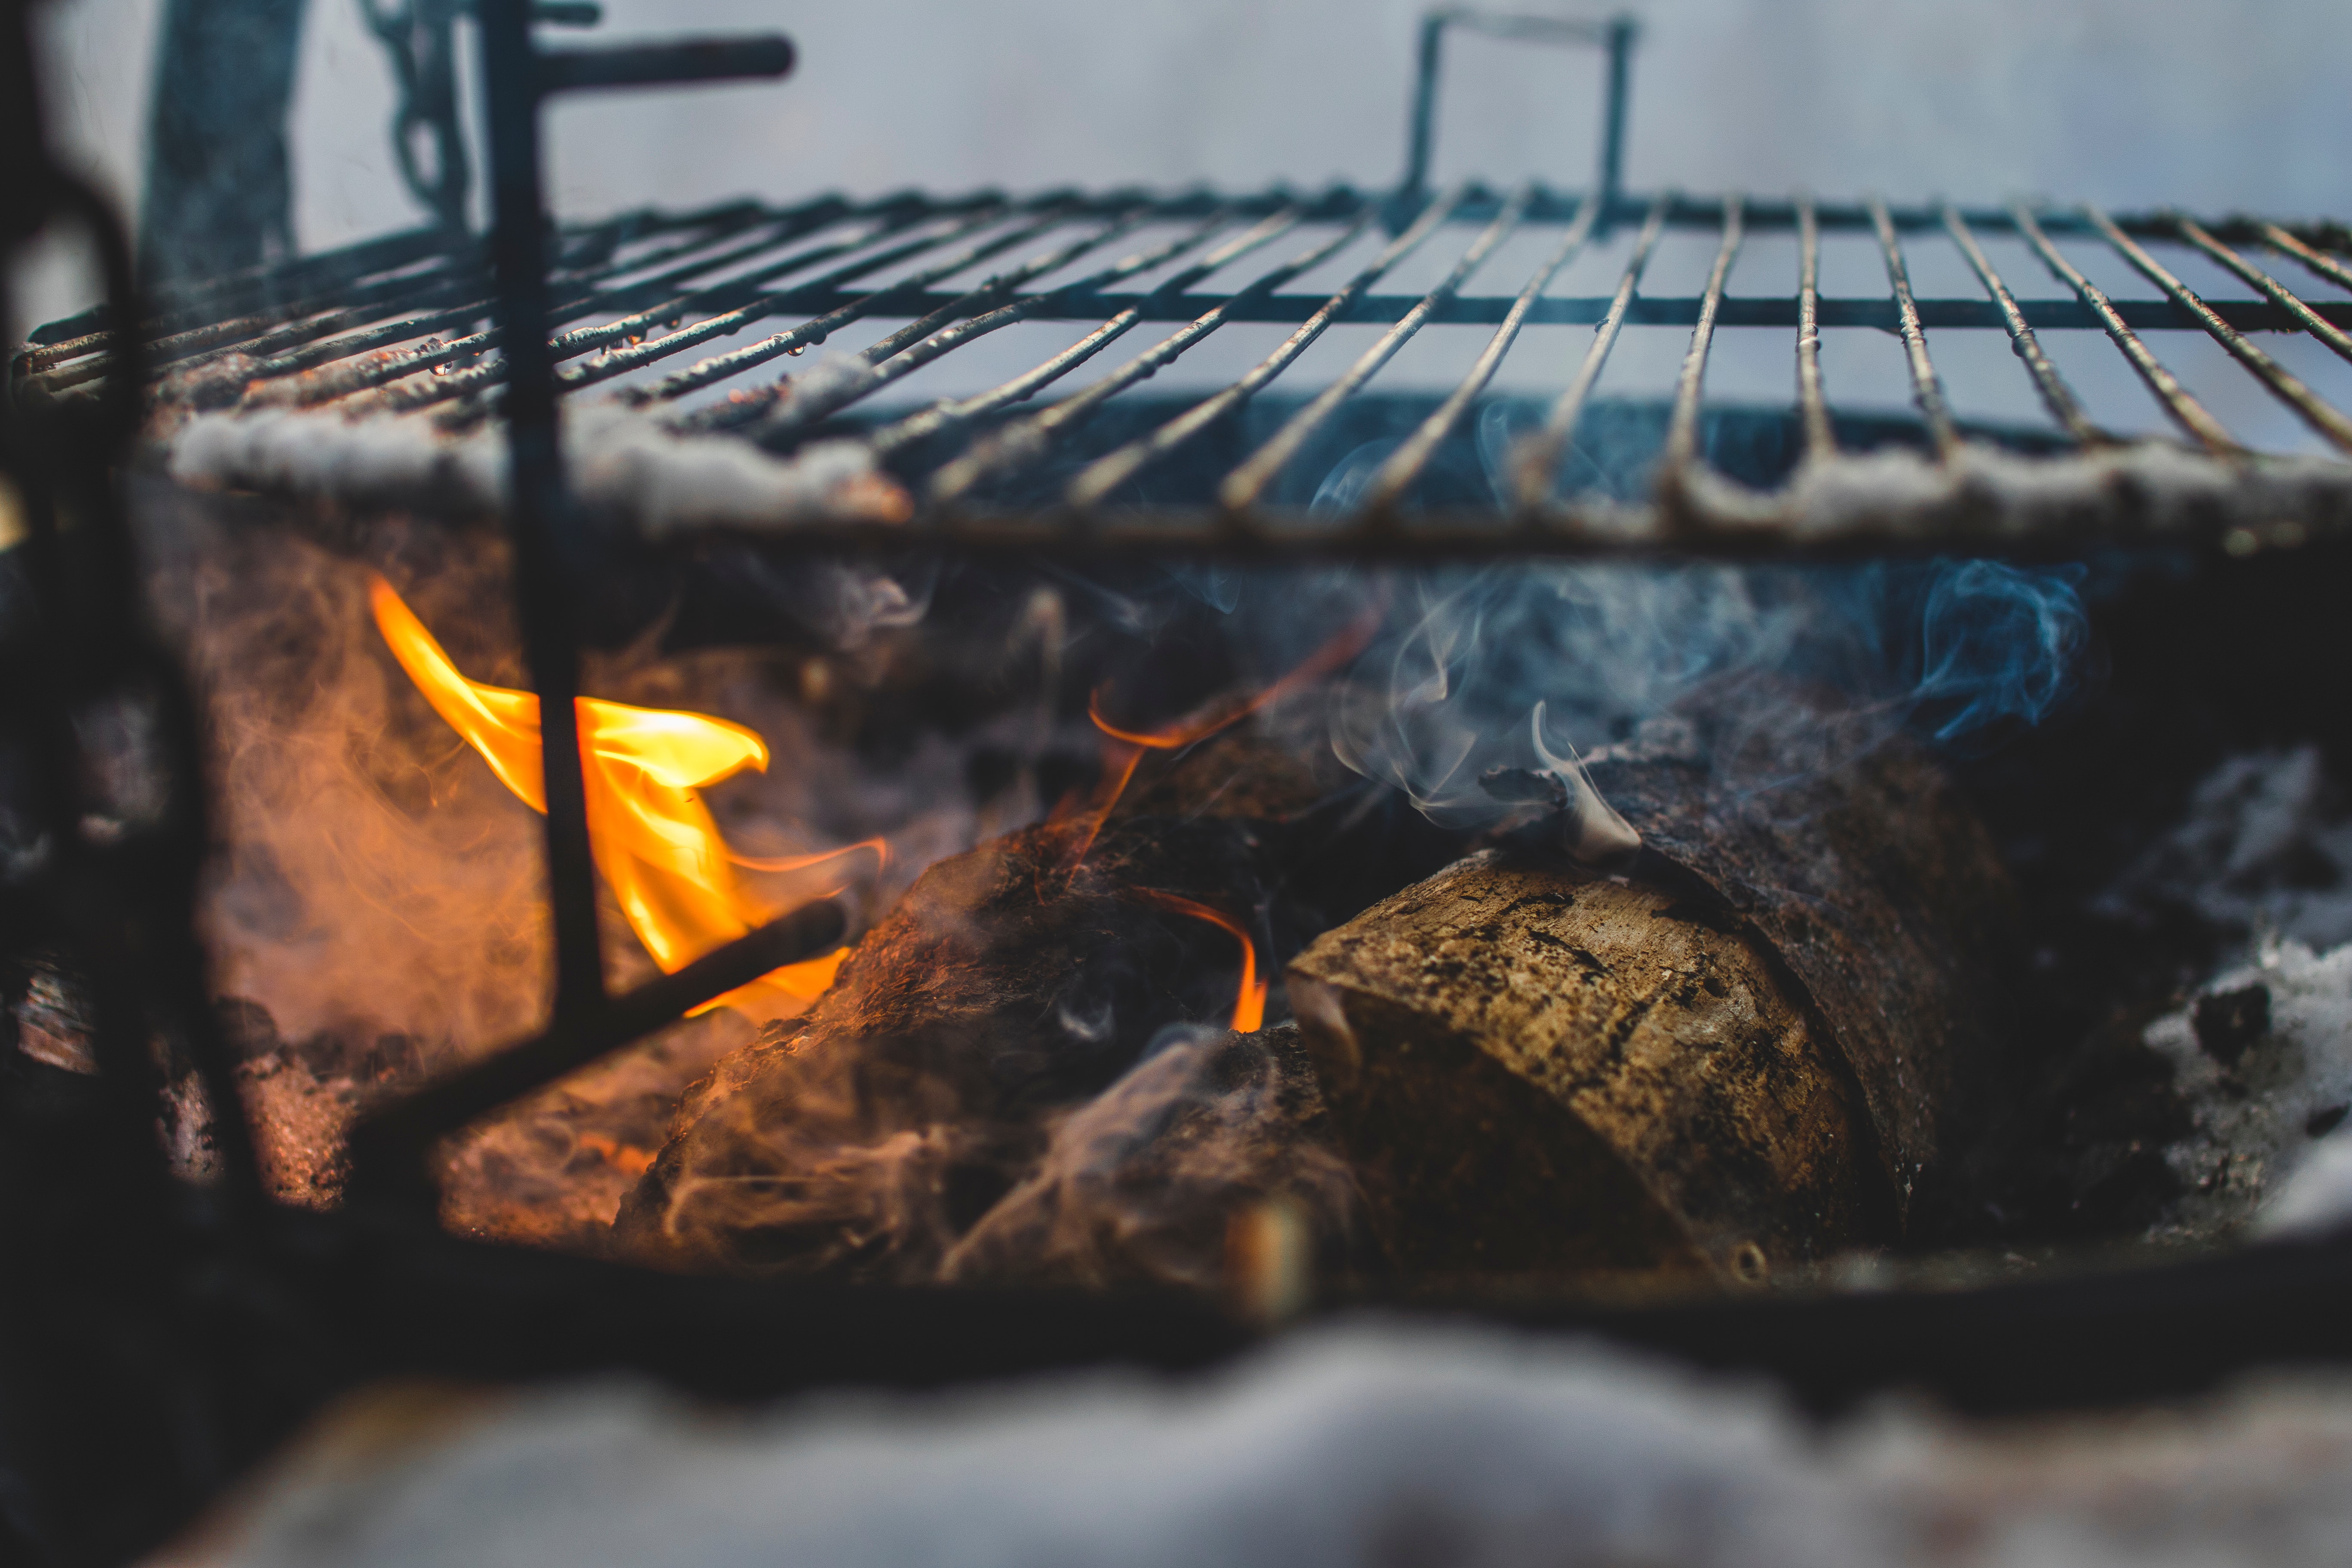
barbecue, grilling, heat, barbecue grill, cooking, outdoor grill, charcoal, flame, gas, roasting, fire, cuisine, smoke, ash, food, kitchen appliance, metal